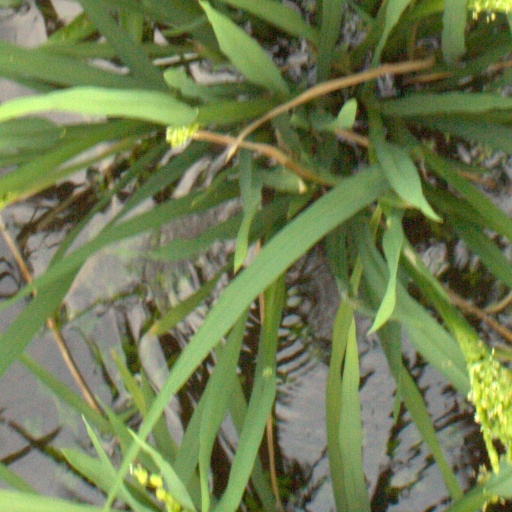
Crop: rice